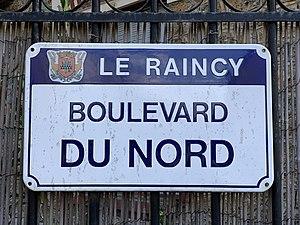
Plaque du boulevard du Nord, Le Raincy.
Le boulevard du Nord est une voie de communication située au Raincy.